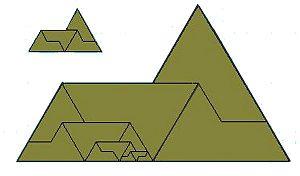
Un reptuile, ou autopavé, est une forme géométrique plane polygonale, qui possède la particularité d'être reproductible, à une échelle supérieure ou inférieure, par juxtaposition ou découpe d'un certain nombre de copies de lui-même ; ceci, donc, indéfiniment. La notion de reptuile peut être également étendue aux formes fractales.